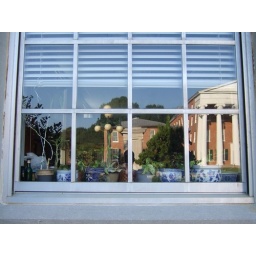
lyceum in library window 1